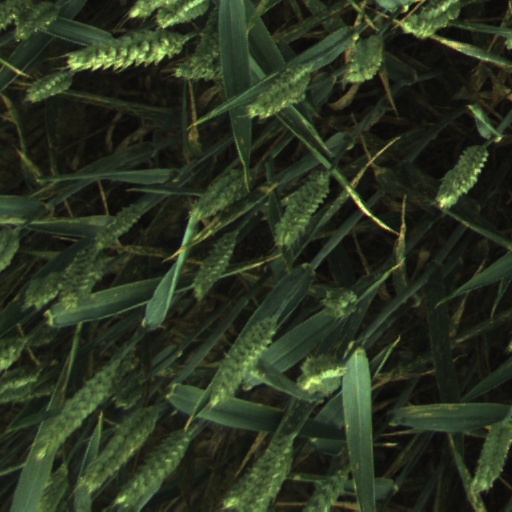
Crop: wheat